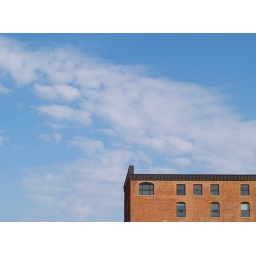
Old plow/tractor factory building (now home to a lighting fixture store) in downtown La Crosse, Wisconsin.